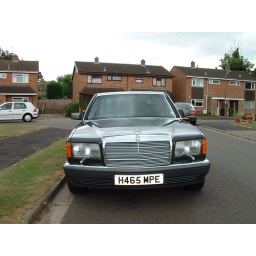
very impressive when seen in the mirror of the car in front.